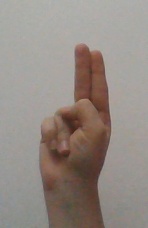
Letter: taa